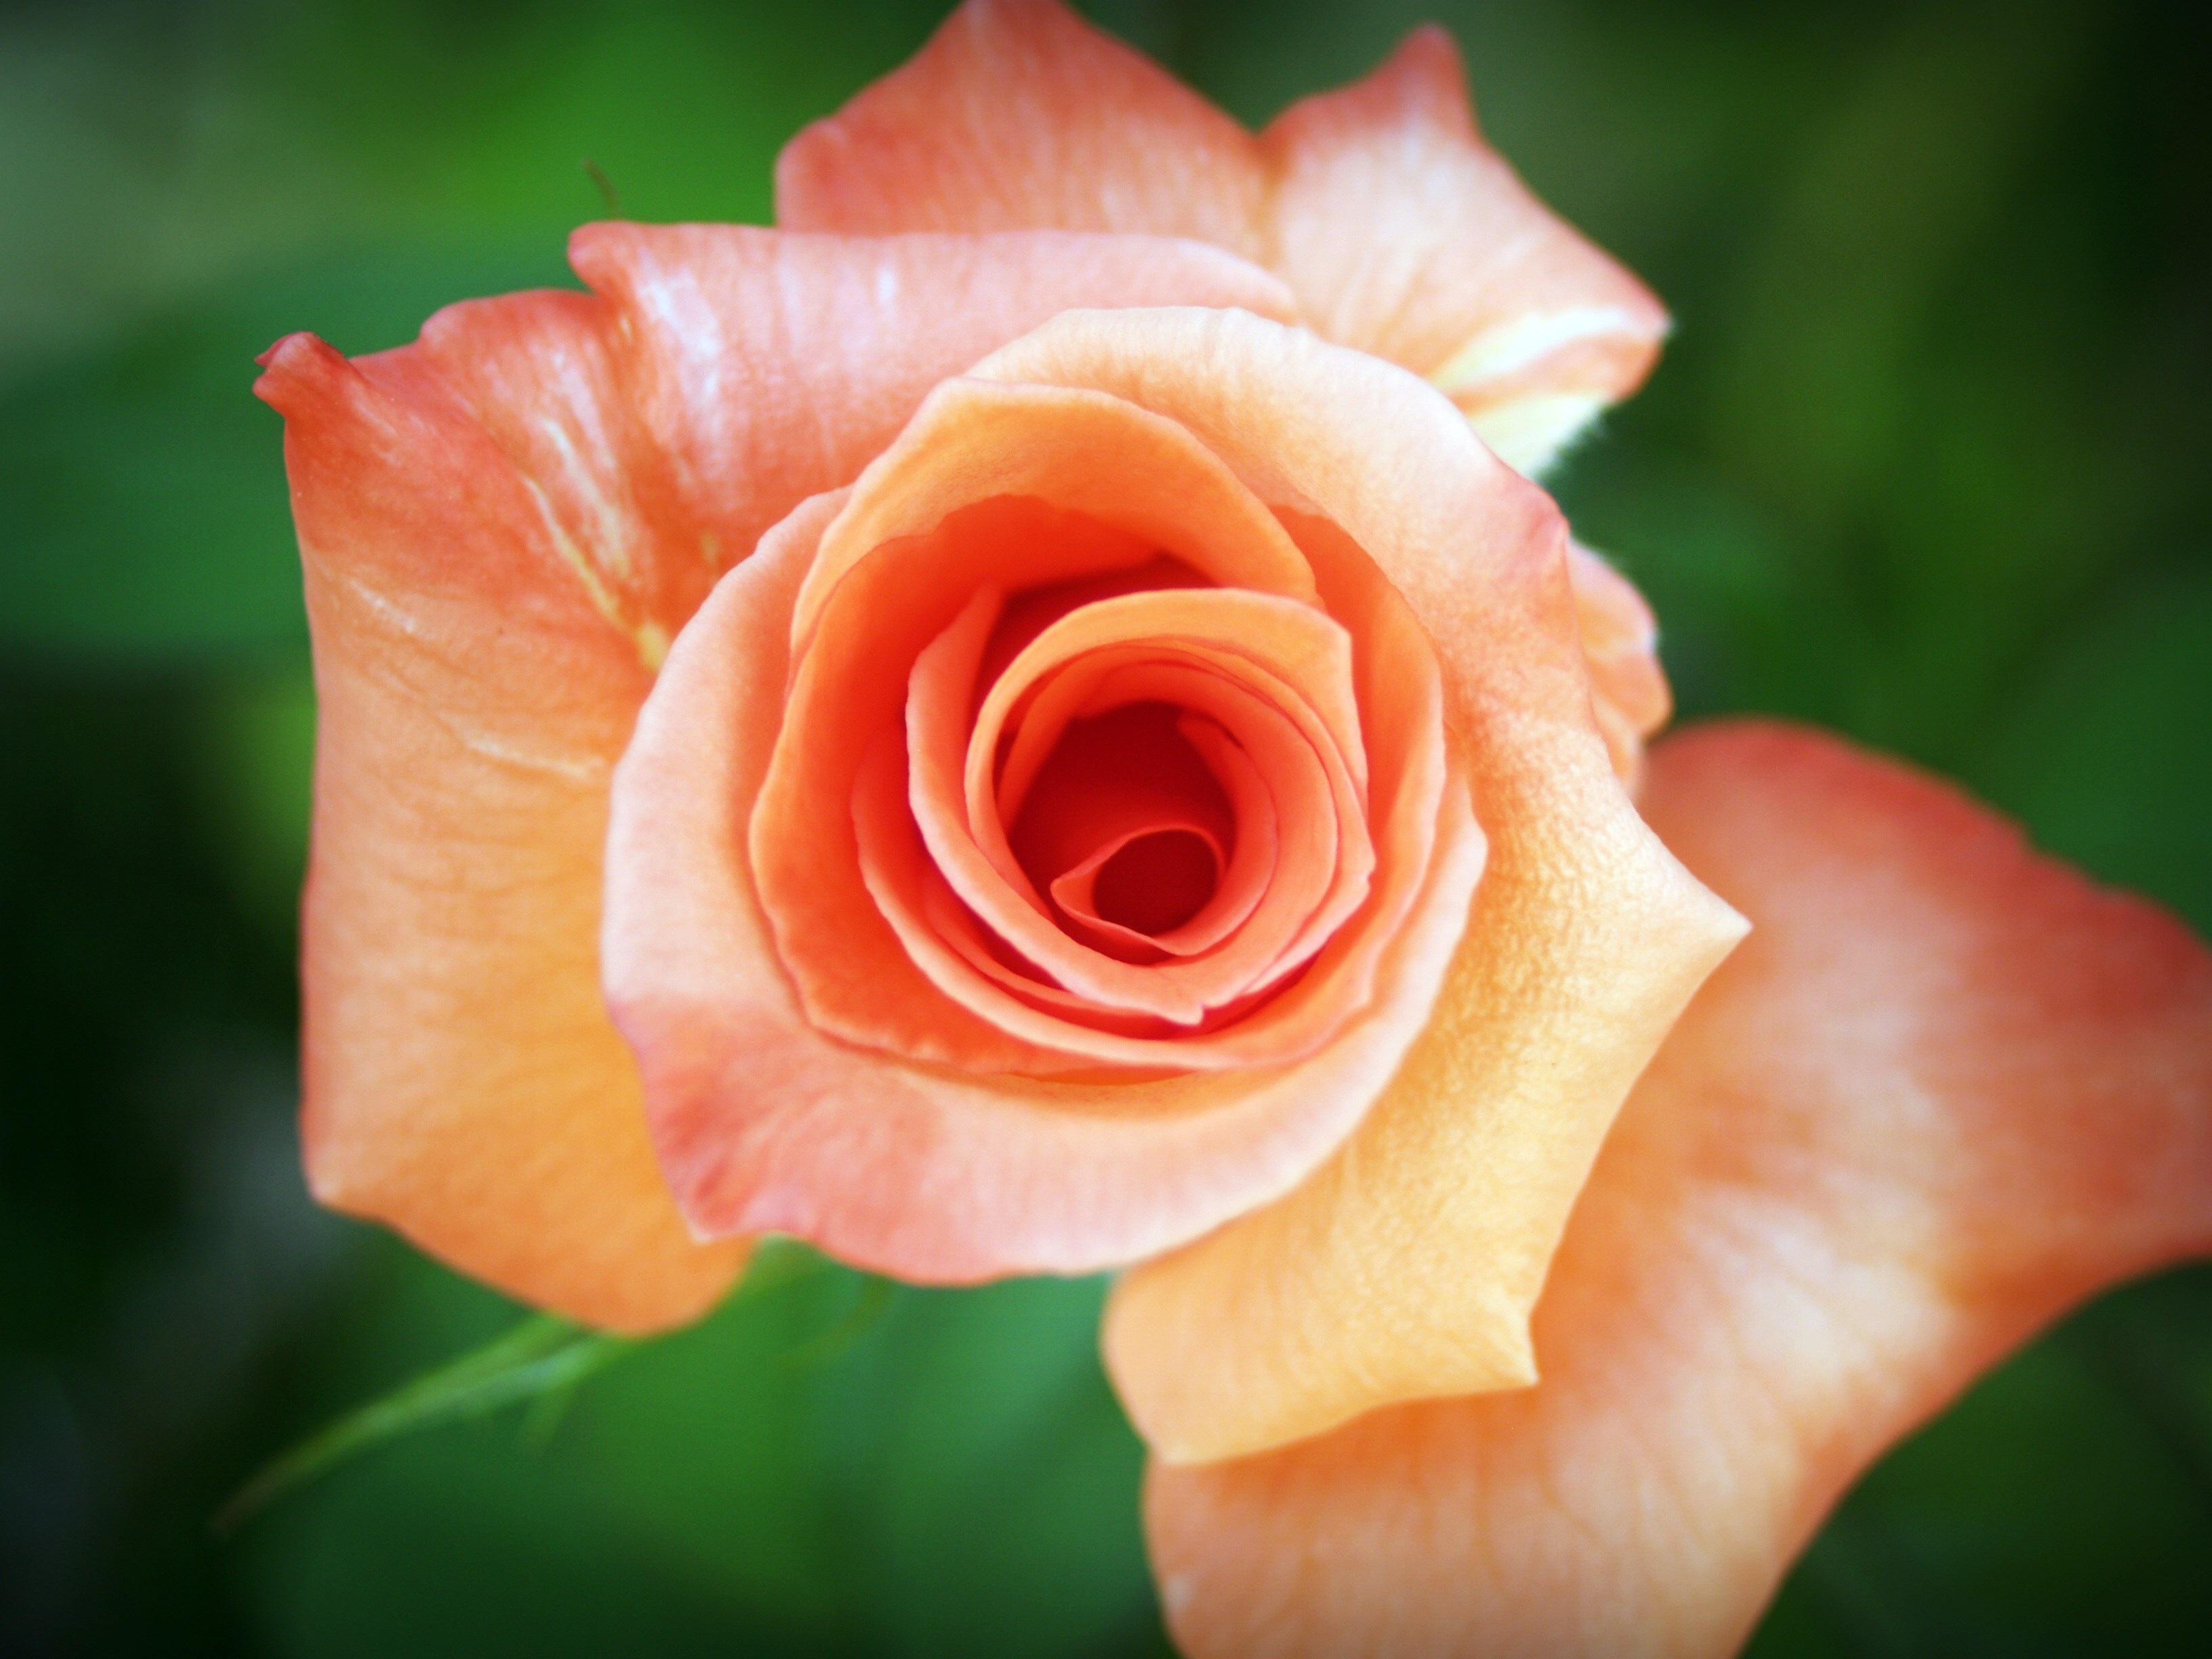
plant, photography, leaf, flower, petal, isolated, rose, decoration, red, space, yellow, pink, flora, close up, text, bud, floribunda, macro photography, flowering plant, garden roses, rose family, freigestellt, decode, plant stem, land plant